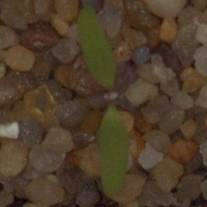
Label: fat_hen